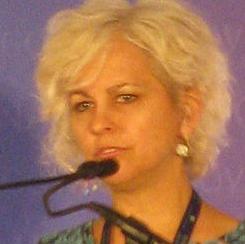
Age: 49